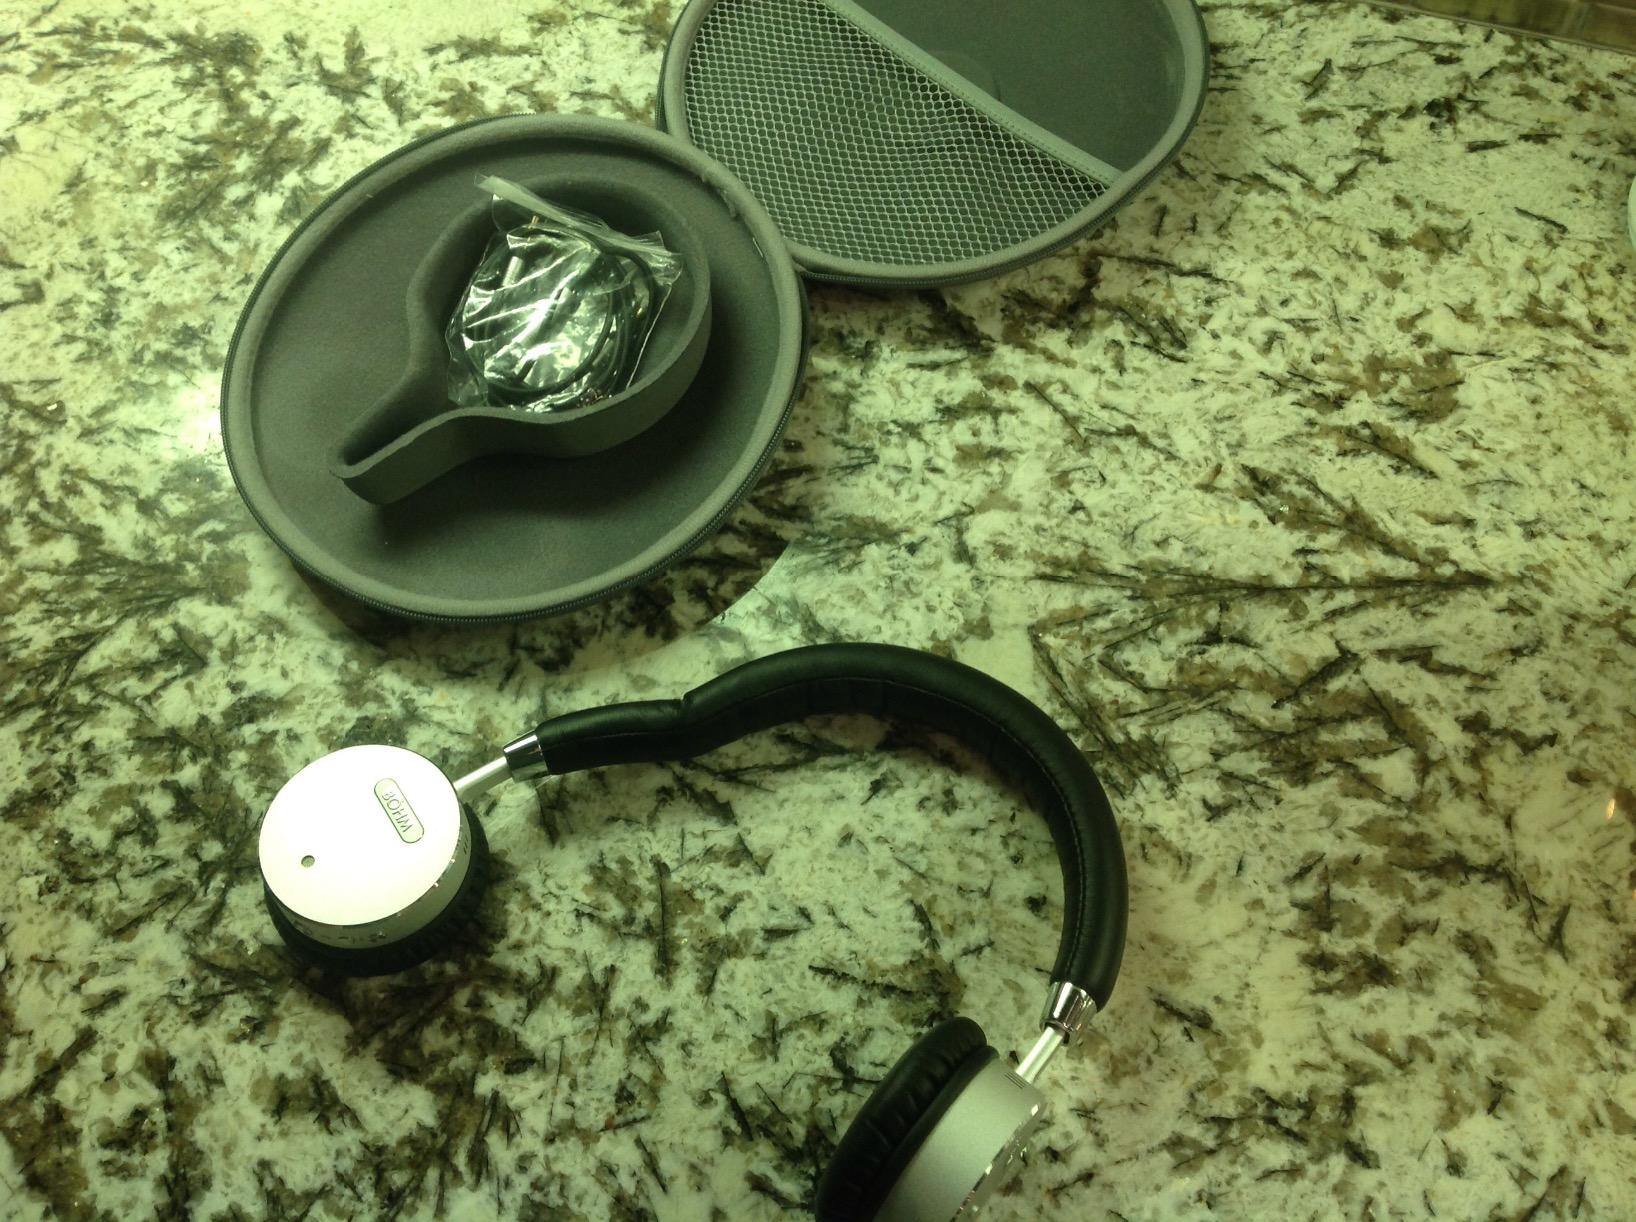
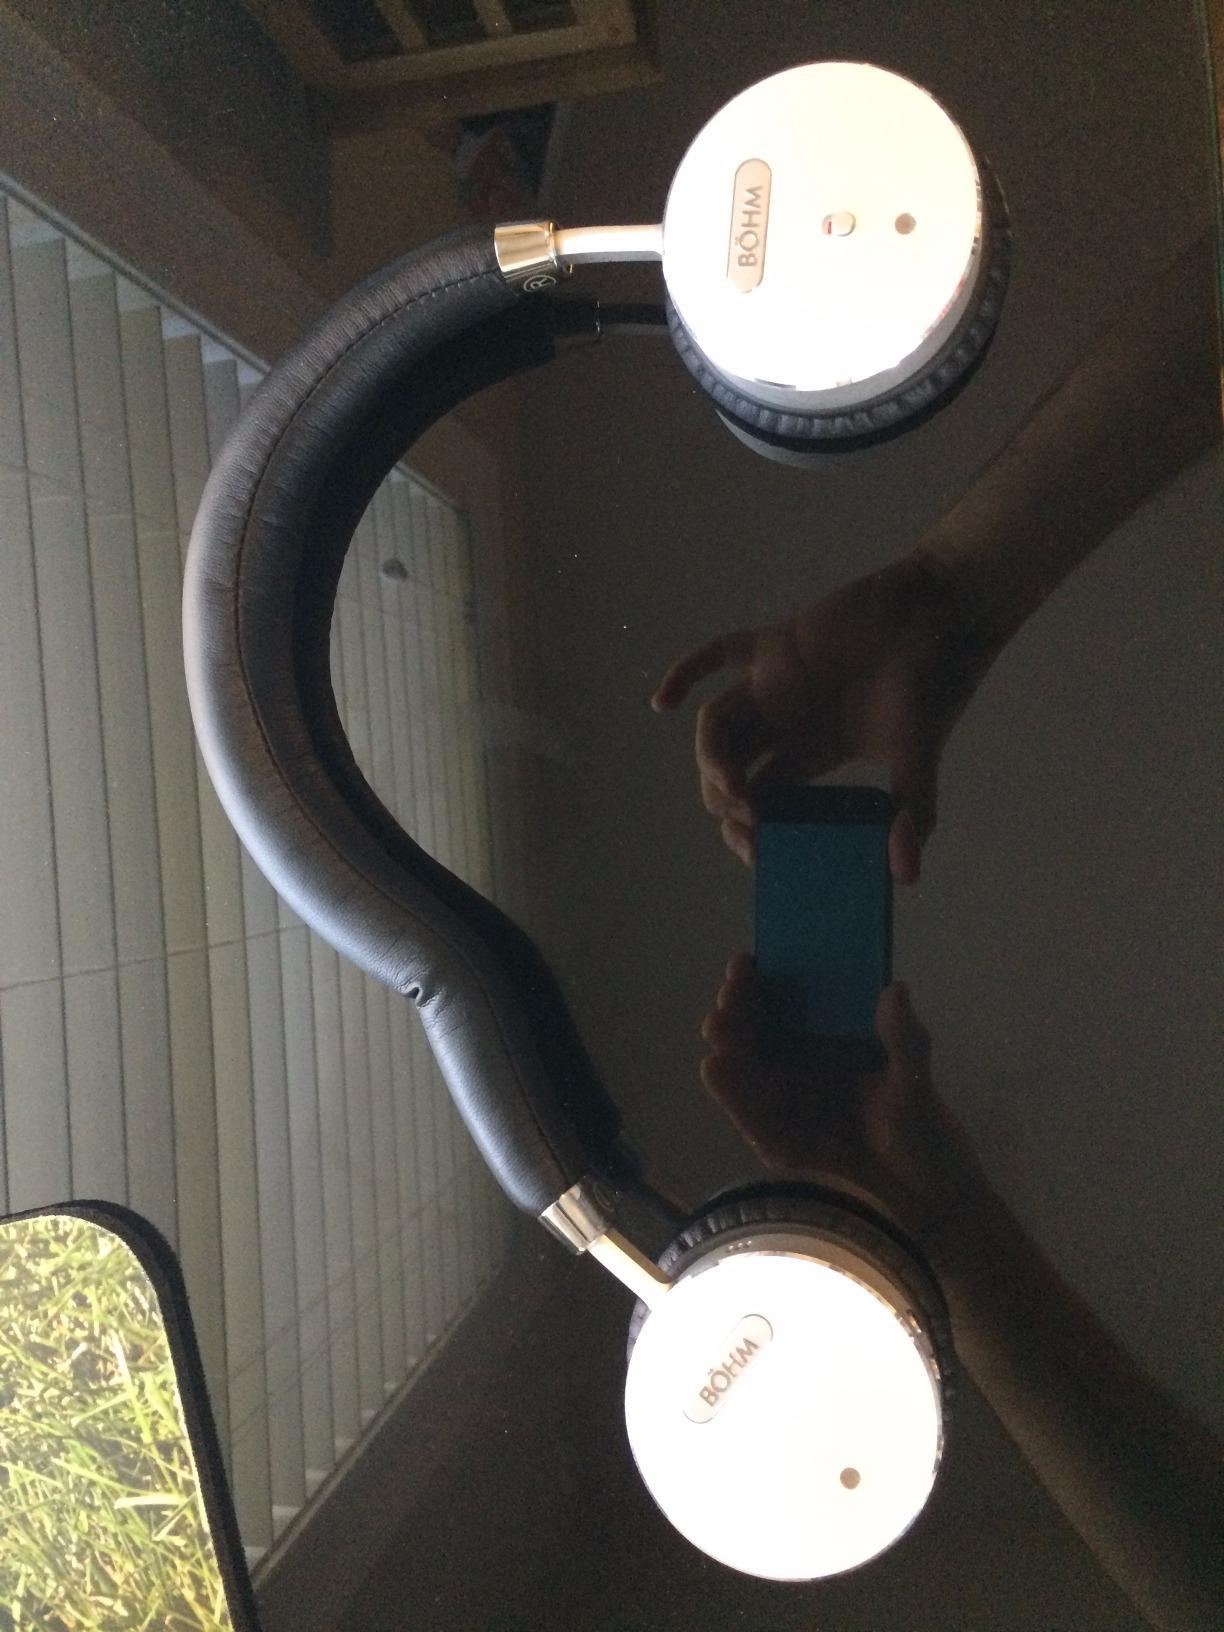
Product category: headphones
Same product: yes